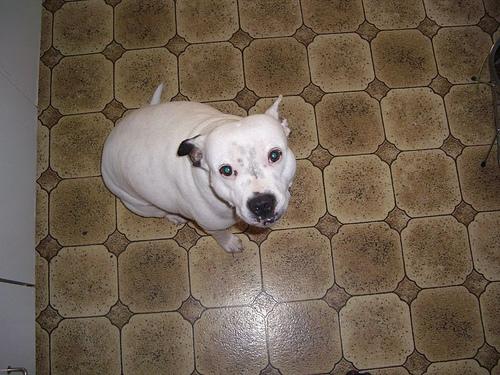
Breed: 203-n000015-Staffordshire_bullterrier